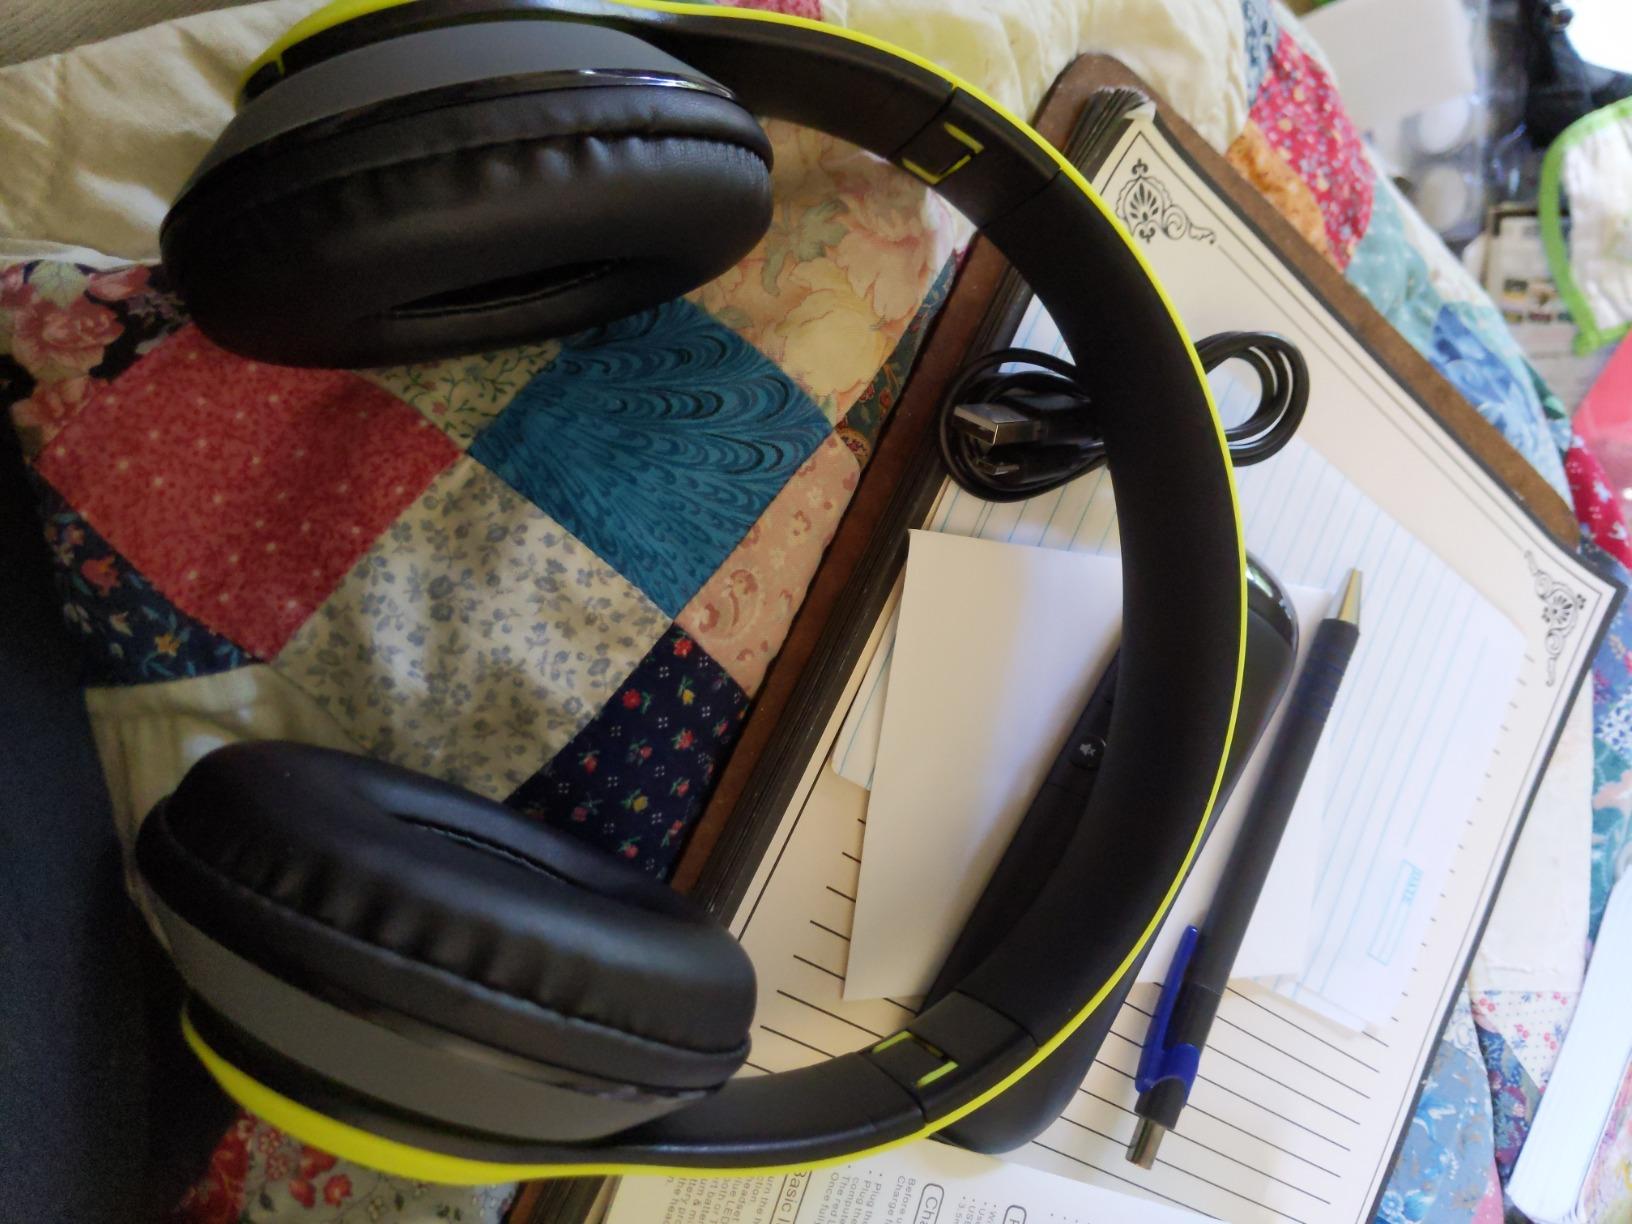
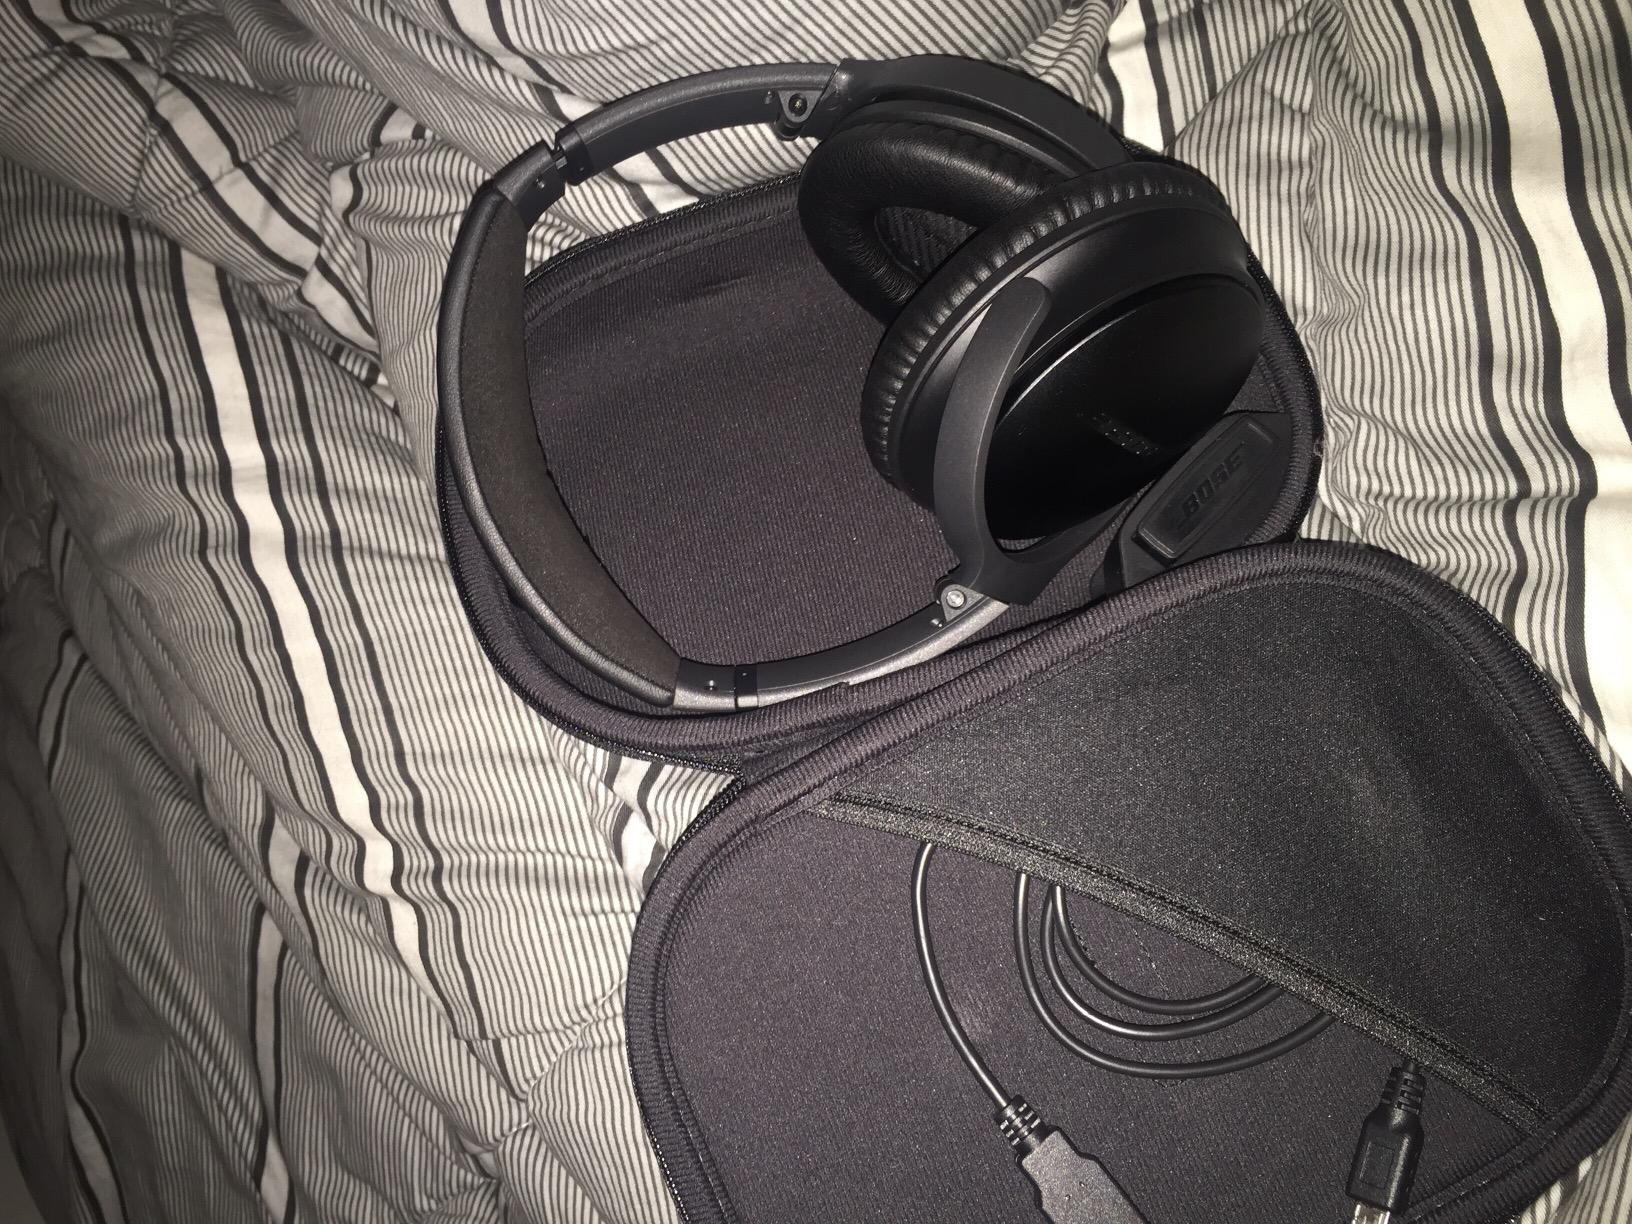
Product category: headphones
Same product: no